Ankhon Dekhi

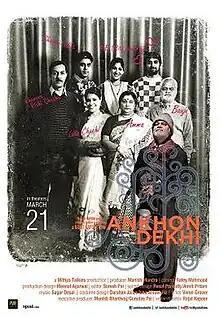
Theatrical release poster

Ankhon Dekhi is a 2014 Indian Hindi-language drama film written and directed by Rajat Kapoor and produced by Manish Mundra. It stars Sanjay Mishra and Rajat Kapoor. The film was released on 21 March 2014. It was the opening film at the 8th annual Mosaic International South Asian Film Festival (MISAFF) 2014 in Toronto. It is Kapoor's fifth feature film and was dedicated to his idols and teachers: filmmakers Mani Kaul and Kumar Shahani. At the 2015 Screen Awards ceremony, "Ankhon Dekhi" won the awards for Best Supporting Actress for Seema Pahwa, Best Story and Best Ensemble Cast. The film is based on the philosophy of empiricism. Bauji (Sanjay Mishra) refuses to believe anything he is told unless he has seen it with his own eyes. The film also encompasses the Derridean philosophy of deconstructing of reality.